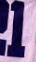
Number: 1